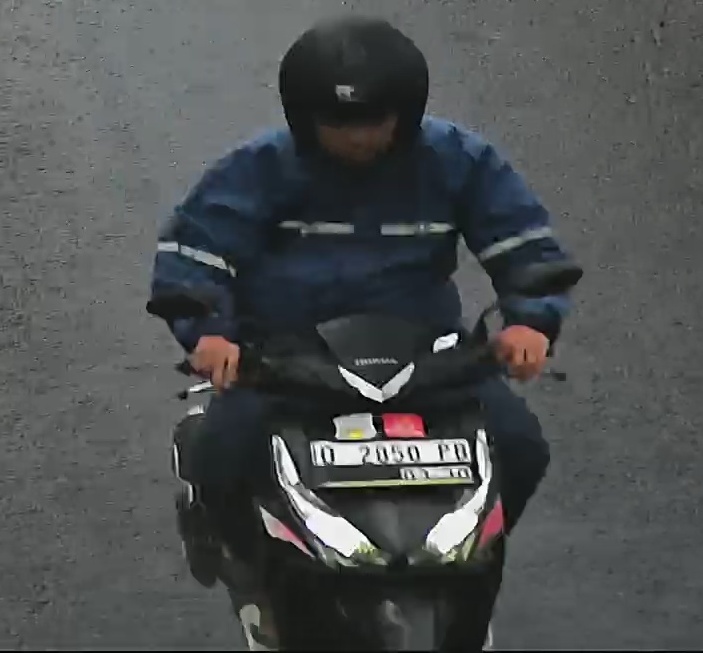
person-with-helmet: 1
person-without-helmet: 0